Thunderous

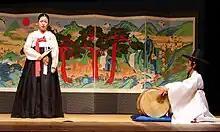
The Korean title of the lead single "Thunderous", "Sori-kkun" is inspired by a singer position of "pansori" of the same name.

"Thunderous" was written by the group's production team 3Racha (Bang Chan, Changbin, Han), and JYP in-house production team HotSauce, is a hip hop and trap song that includes various elements of Korean traditional music ("gugak"), brass instruments, and "chuimsae". The song composed in the key of C♯ major, 172 beats per minute with a running time of 3 minutes and 3 seconds. The Korean title "Sori-kkun" has a dual meaning of "jansori-kkun" means "nagger", and "sori-kkun" means "singer" of "pansori". As generation Z, the song expresses the firm belief that they will not be discouraged and keep to their principles no matter what anyone says. According to the interview, Felix, a member of the group said the concept of "Thunderous" can be described as "black and red", and "dokkaebi". Bang Chan also said, "The message of the song is that Stray Kids, as "sorikkun" (singer), will face off against the "jansorikkun" (naggers), and confidently let loose our sound."